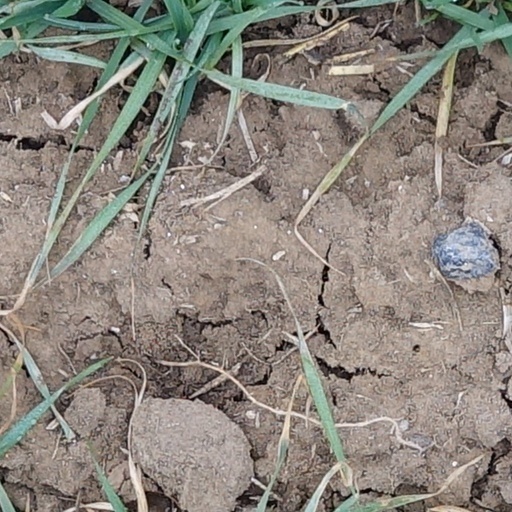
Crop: wheat